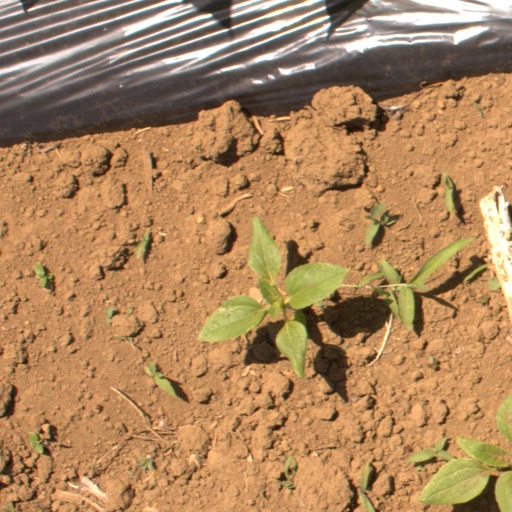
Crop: Jerusalem artichoke